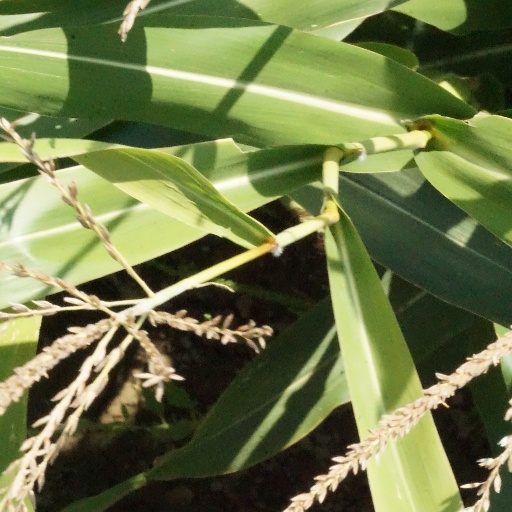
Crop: maize; corn